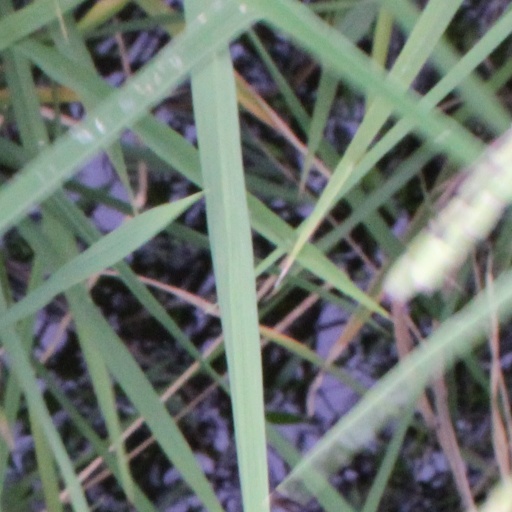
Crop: rice